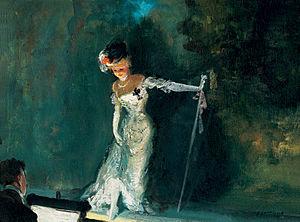
Dans le langage du théâtre, la rampe est une rangée de lumières placée sur le devant de la scène et qui permet d'éclairer les comédiens par en bas, sans gêner la vue des spectateurs. Son usage très ancien a utilisé successivement les chandelles, les bougies et les lampes à huile ; il s'est prolongé et amélioré du début à la fin du XIXᵉ siècle avec le gaz d'éclairage, puis l'électricité.